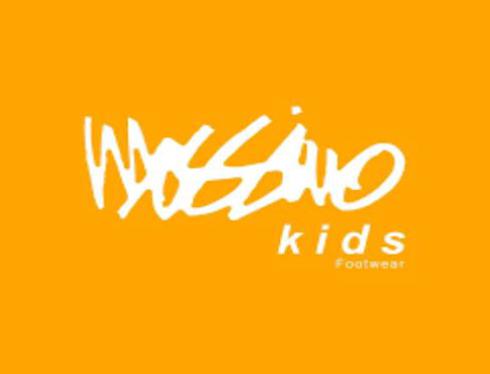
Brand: mossimo
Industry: Clothes